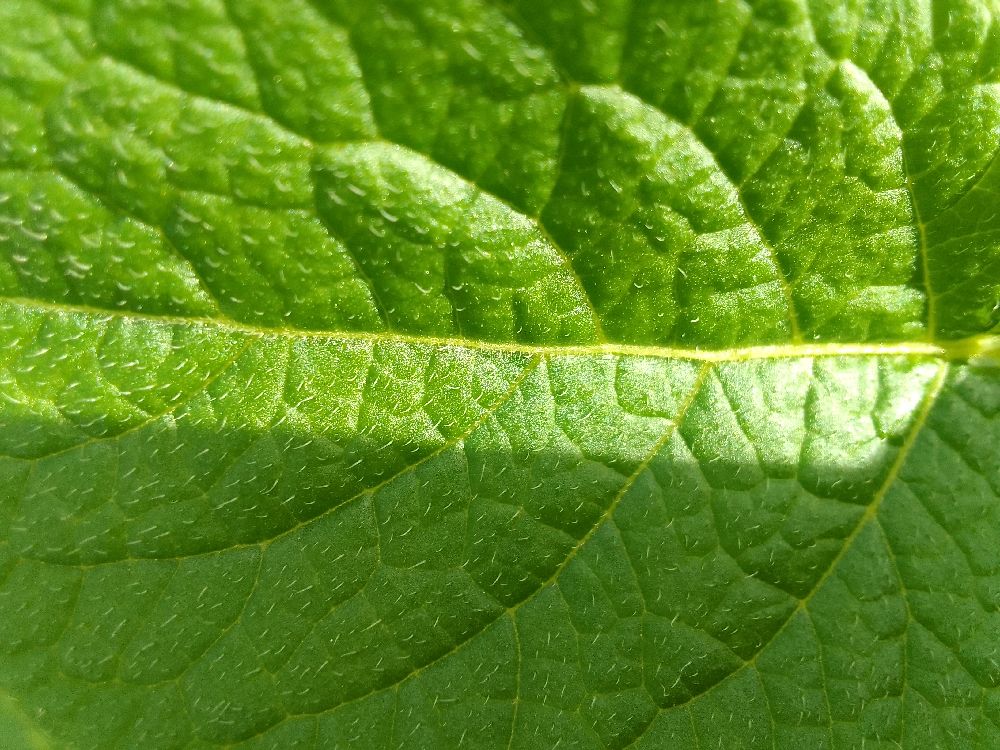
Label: Healthy